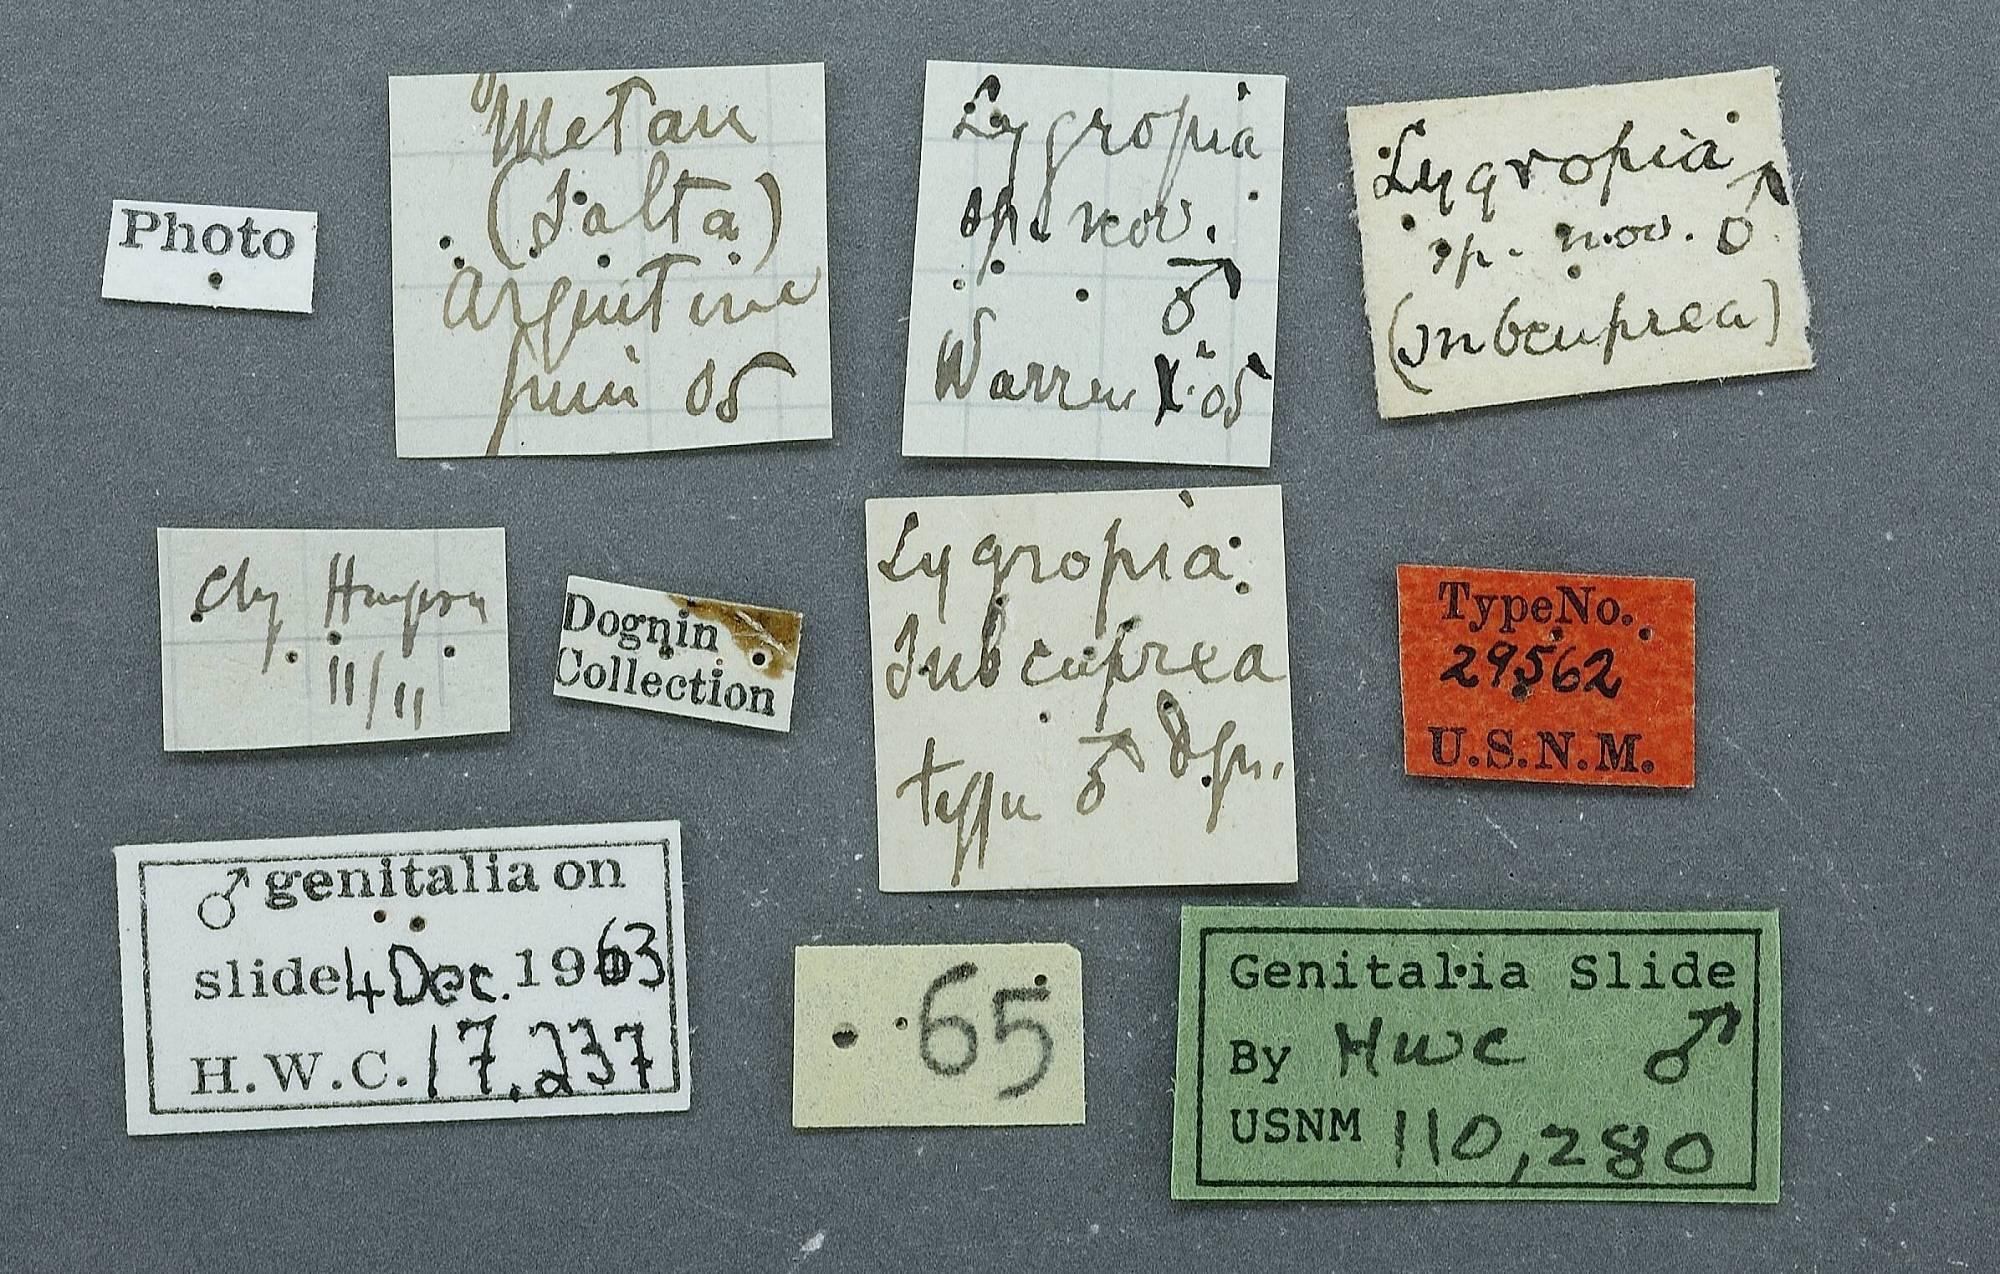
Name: Lygropia subcuprea
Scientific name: Lygropia subcuprea Dognin, 1906
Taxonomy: Animalia, Arthropoda, Insecta, Lepidoptera, Crambidae, Pyraustinae
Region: Dognin
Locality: Metan, Salta, Argentina
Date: Jun 1905